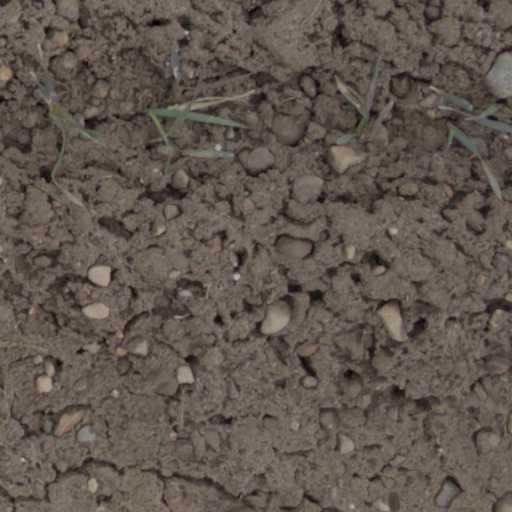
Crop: wheat